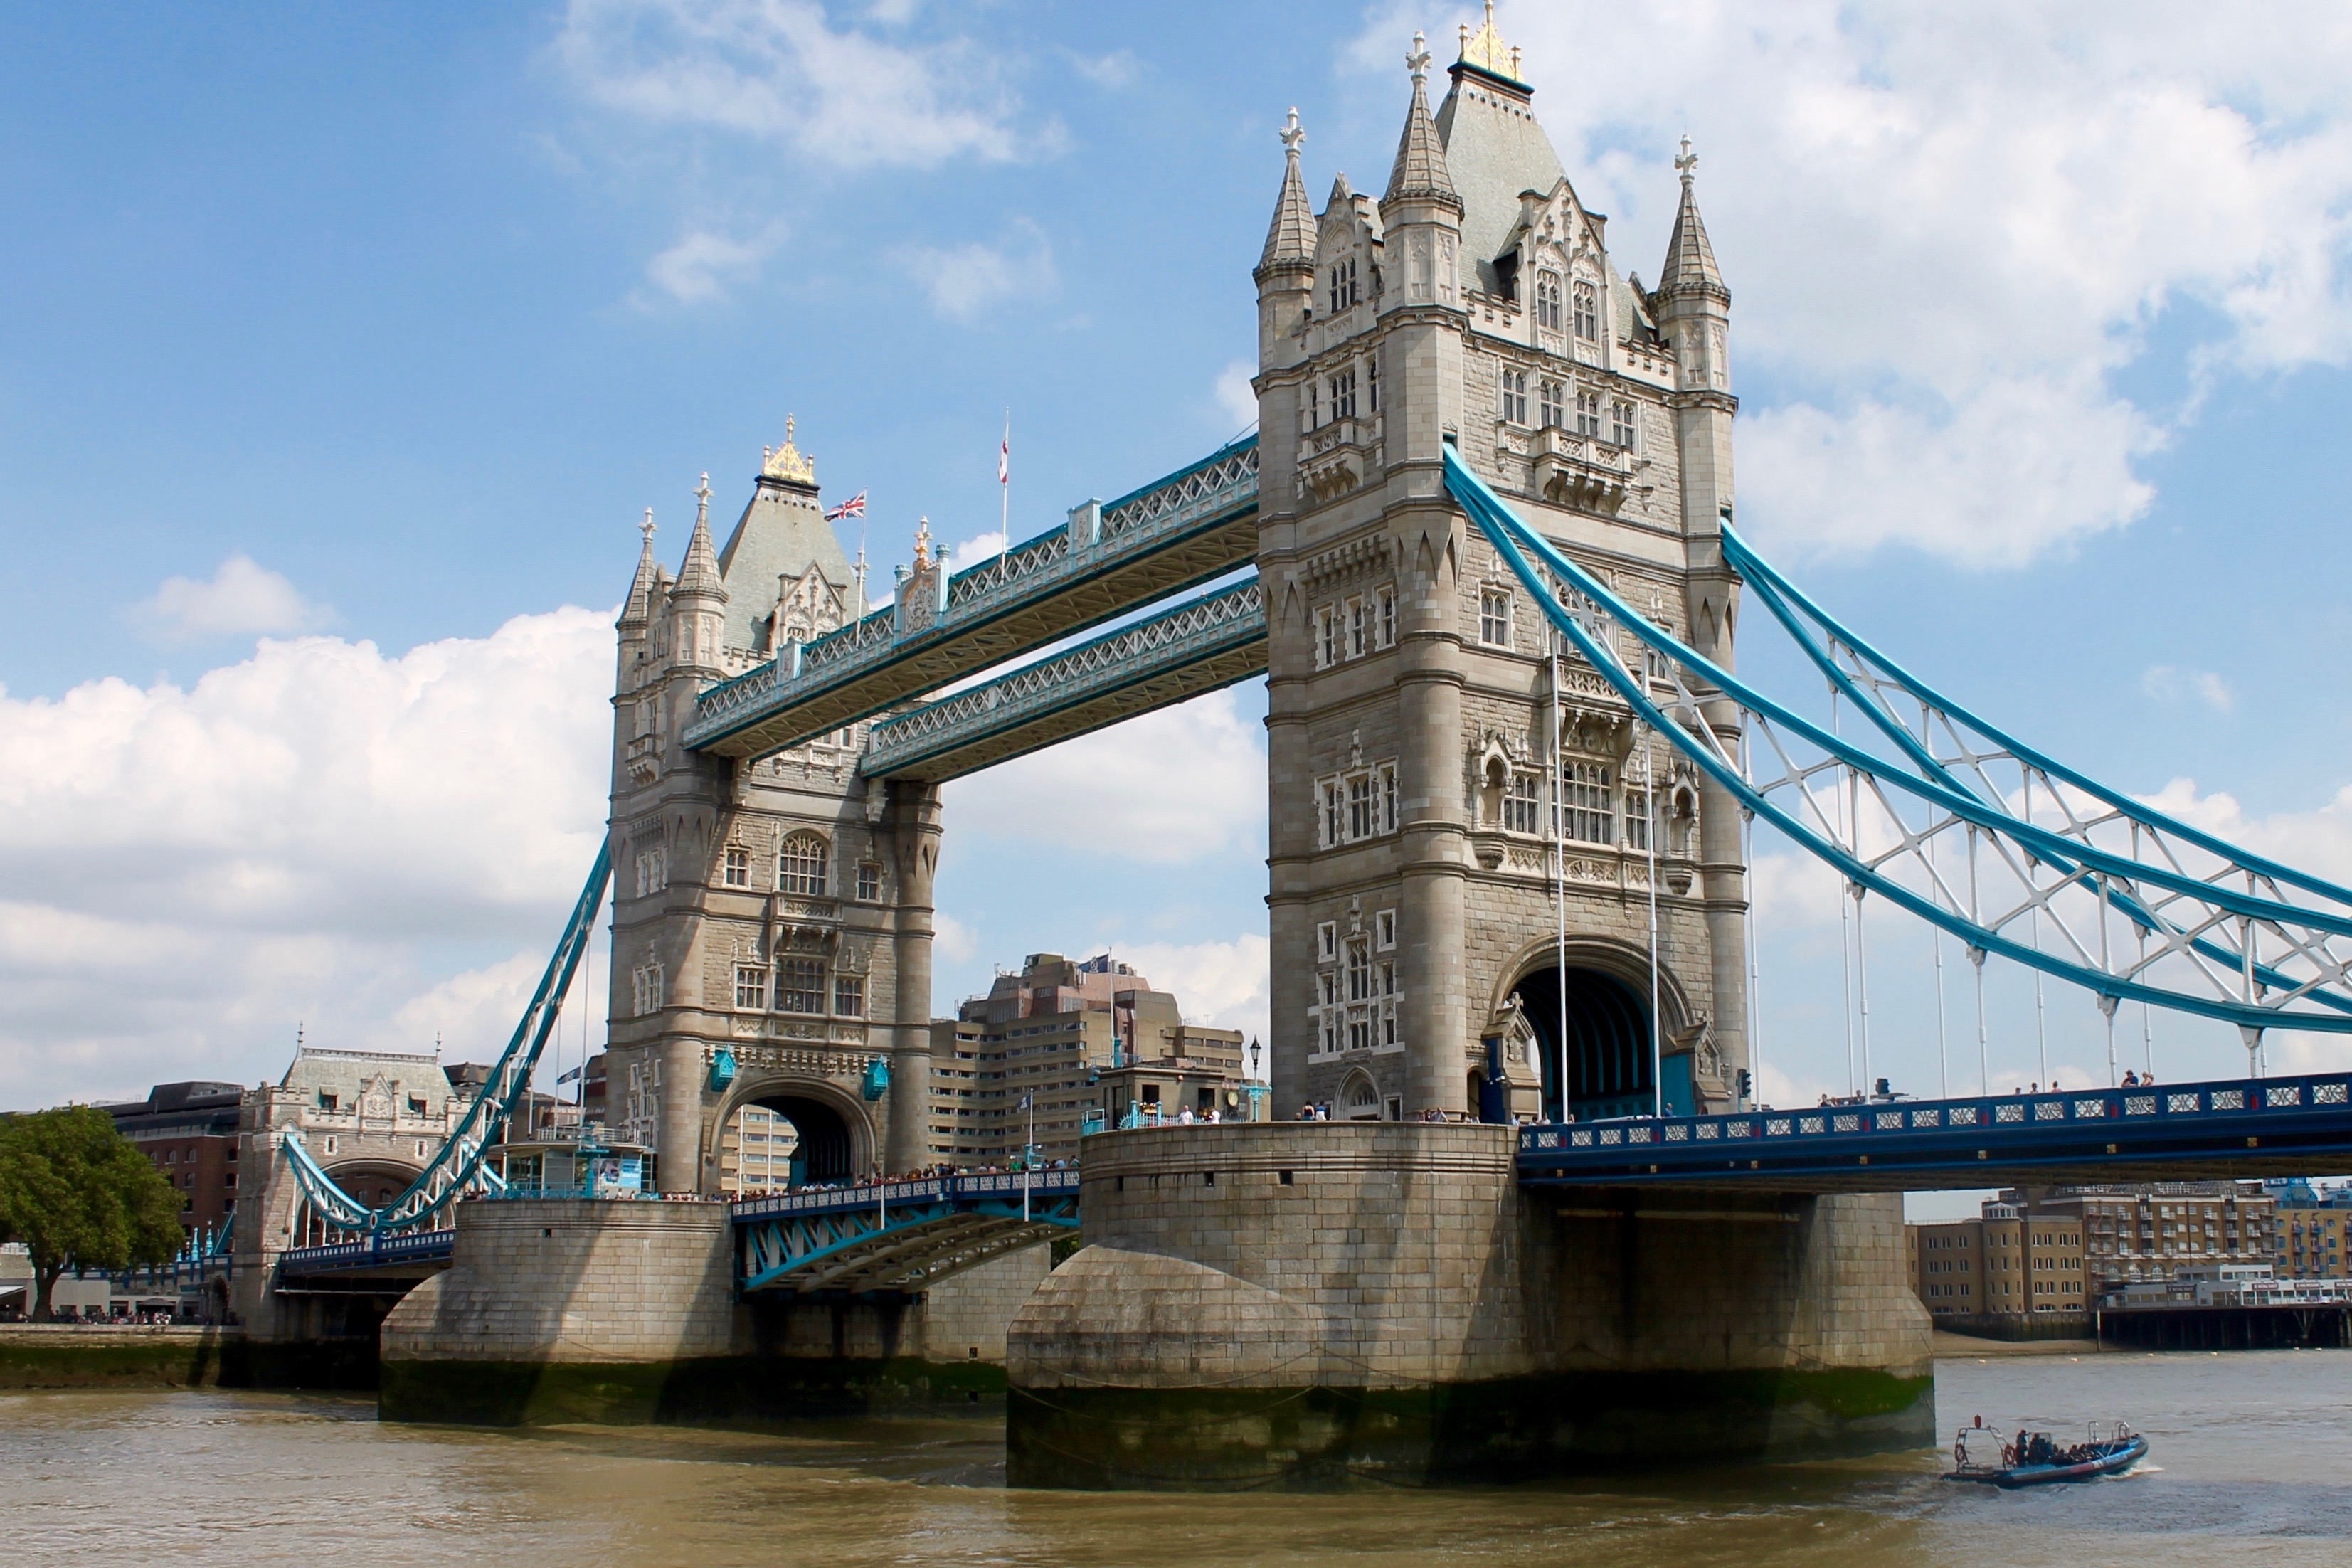
bridge, river, vehicle, landmark, tourism, waterway, tours, cable stayed bridge, nonbuilding structure